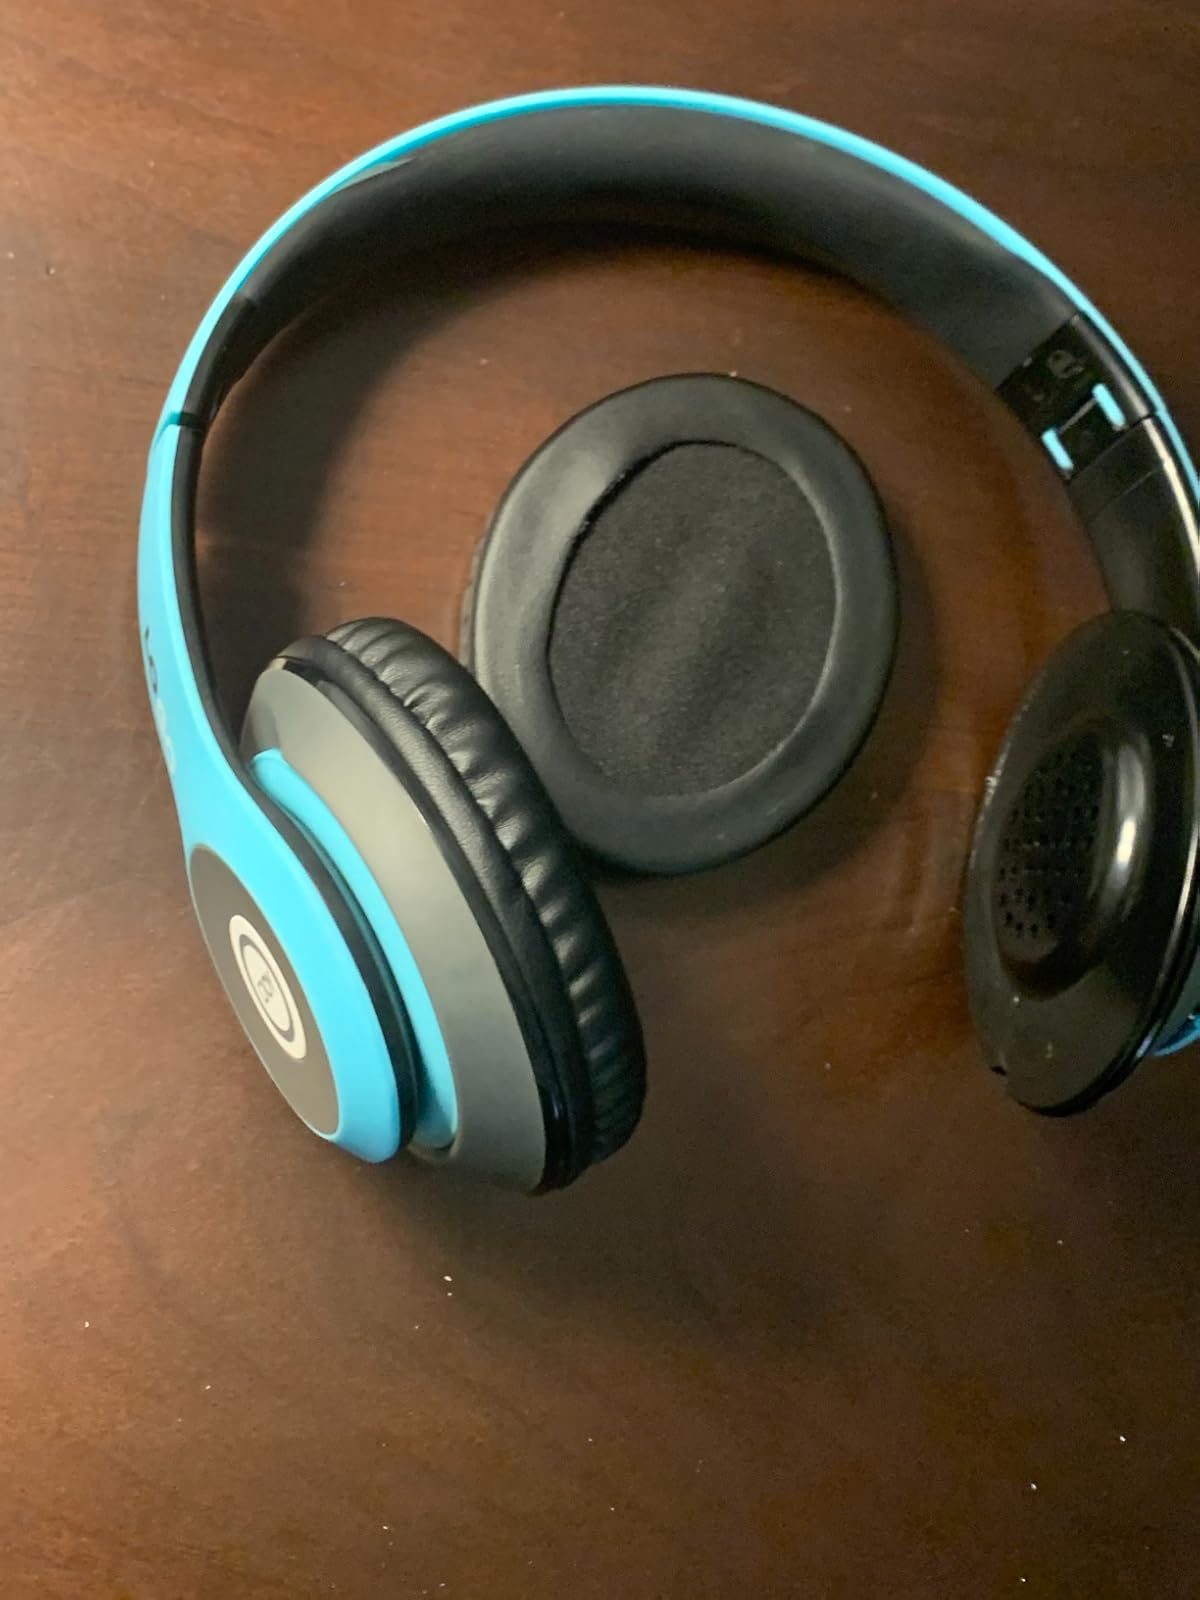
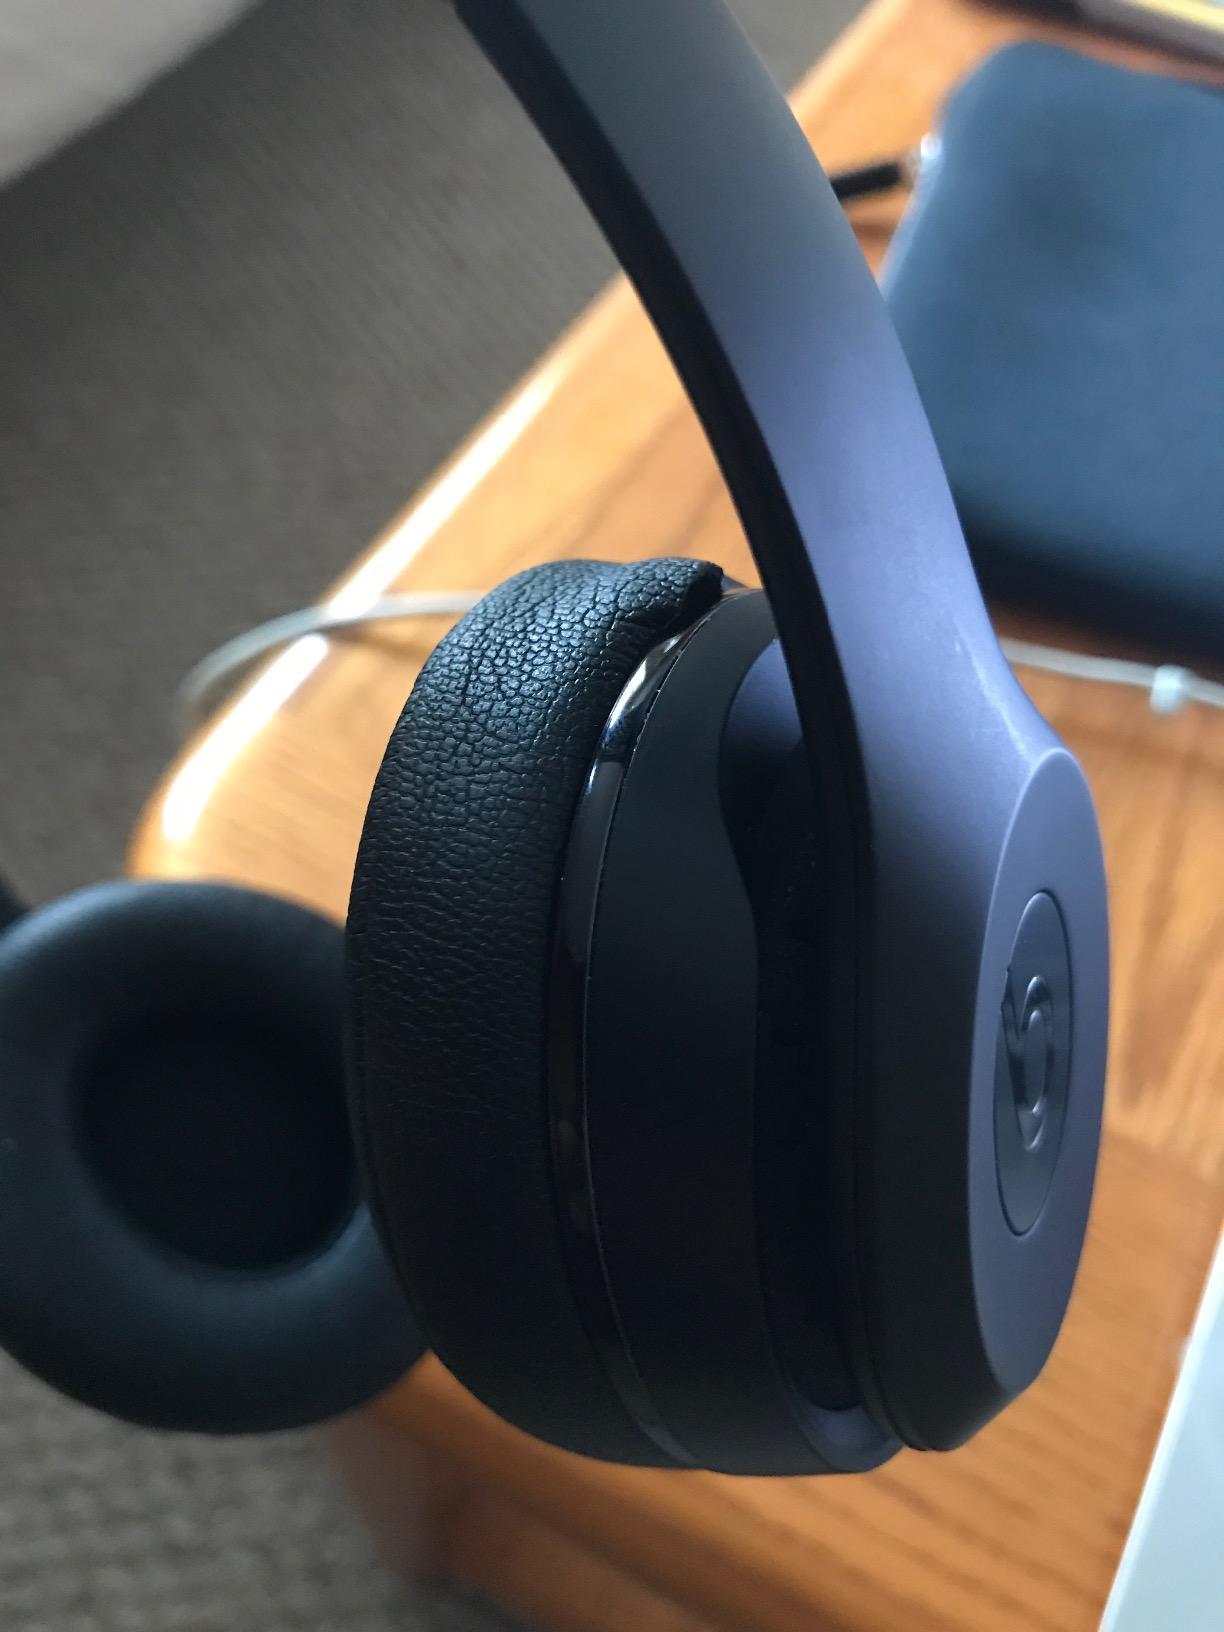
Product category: headphones
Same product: no